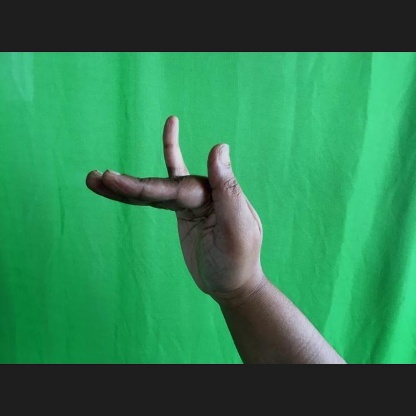
Mudra: Mrigasirsha